Mumblety-peg

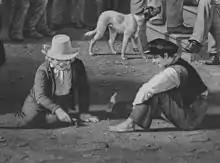
Detail of George Caleb Bingham's 1852 work "The County Election", showing two boys playing a game described as mumblety-peg

mumblepeg, mumble-the-peg, mumbledepeg, mumble peg or mumble-de-peg) is an old outdoor game played using pocketknives. The term "mumblety-peg" came from the practice of putting a peg of about into the ground. The loser of the game had to take it out with his teeth. When the loser would go to remove the peg, it would sound as if he or she was mumbling.